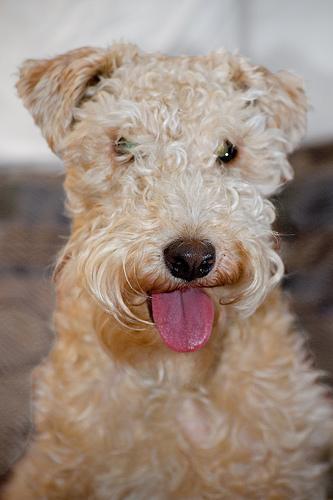
Lakeland_terrier